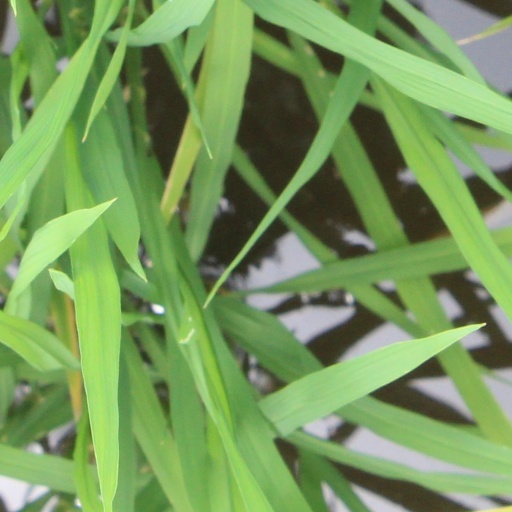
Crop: rice